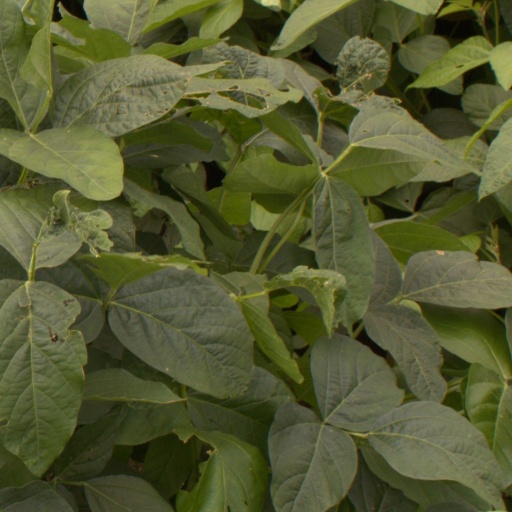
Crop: soybean